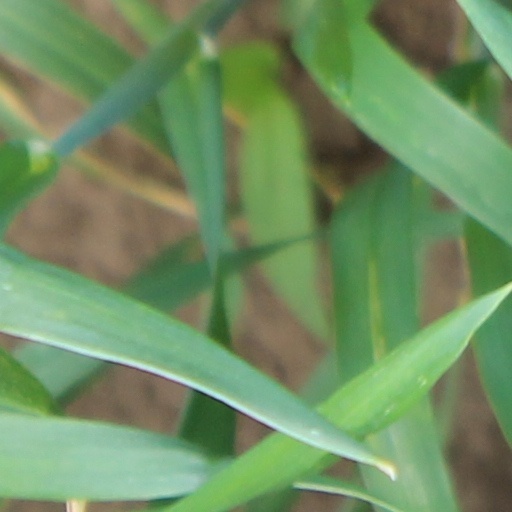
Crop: wheat